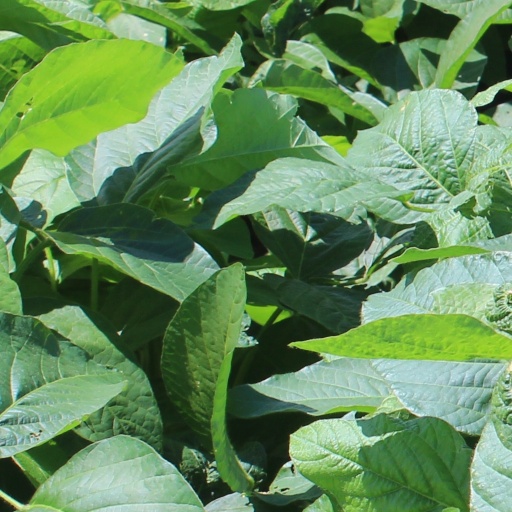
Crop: soybean